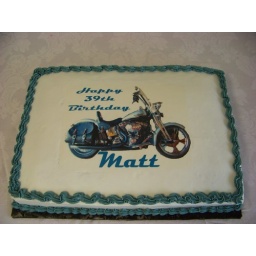
A 1/2 sheet white cake covered in white buttercream icing topped with a picture of Matts Bike